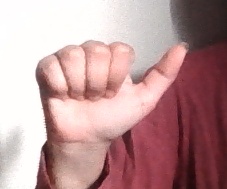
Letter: dhad